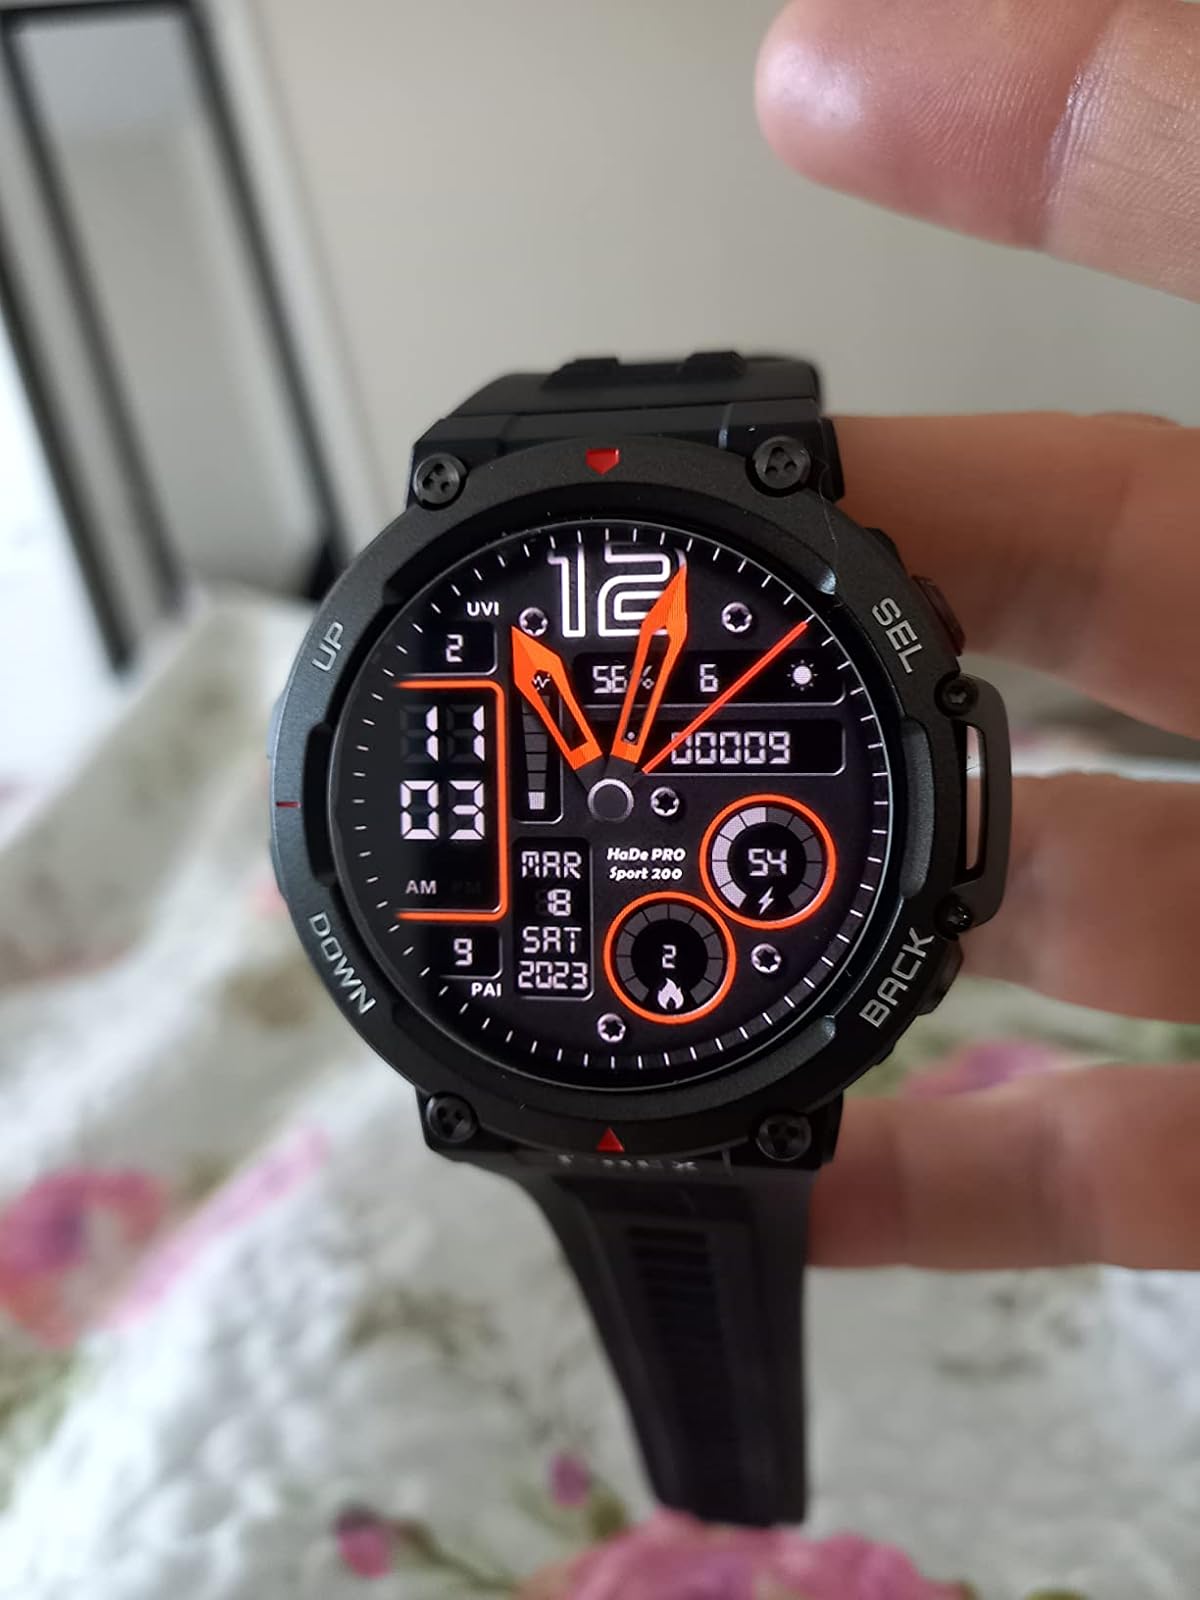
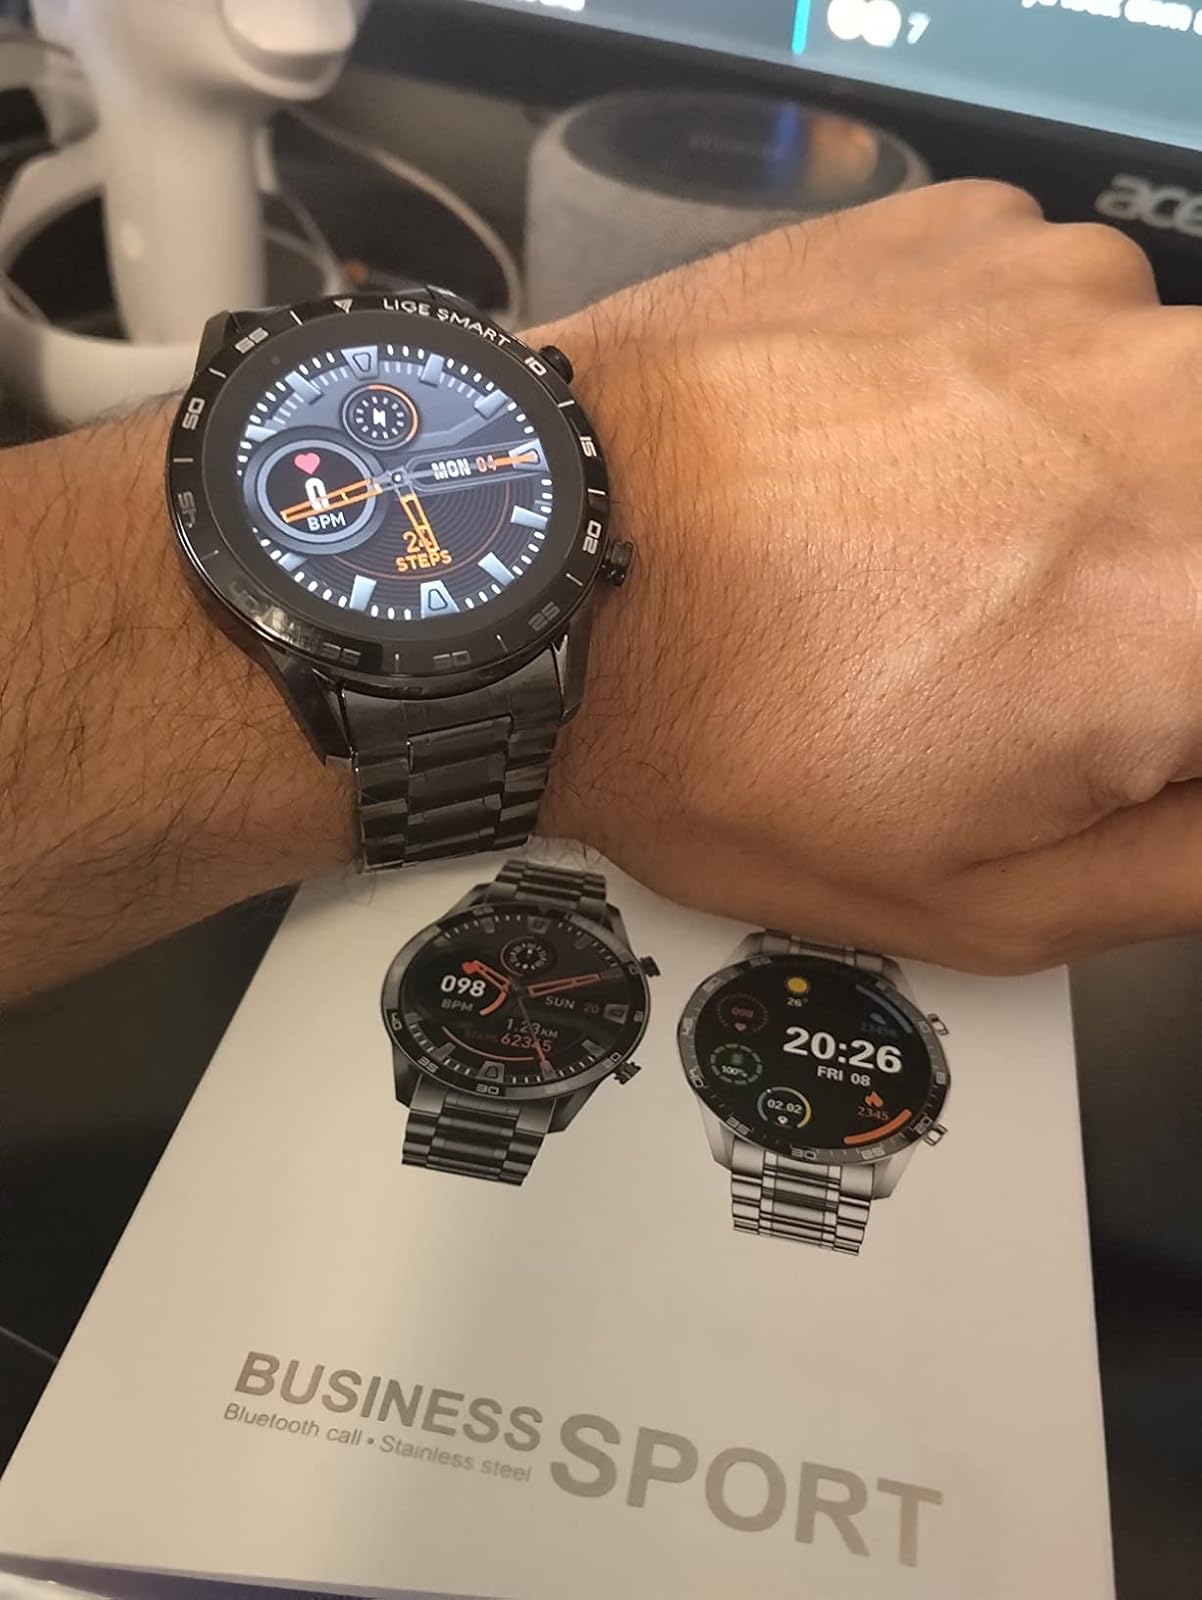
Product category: smartwatch
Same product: no